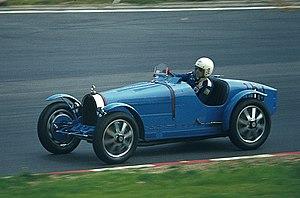
Nicholas Berkeley Mason, dit Nick, est un batteur britannique né le 27 janvier 1944 à Birmingham. Il est le batteur du groupe de rock progressif Pink Floyd, dont il est l'un des membres fondateurs et le seul membre permanent. C'est également un passionné de course automobile, qui a participé à plusieurs reprises aux 24 Heures du Mans.